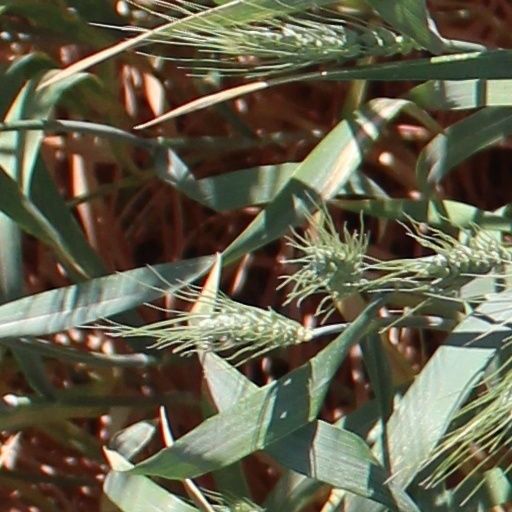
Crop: wheat